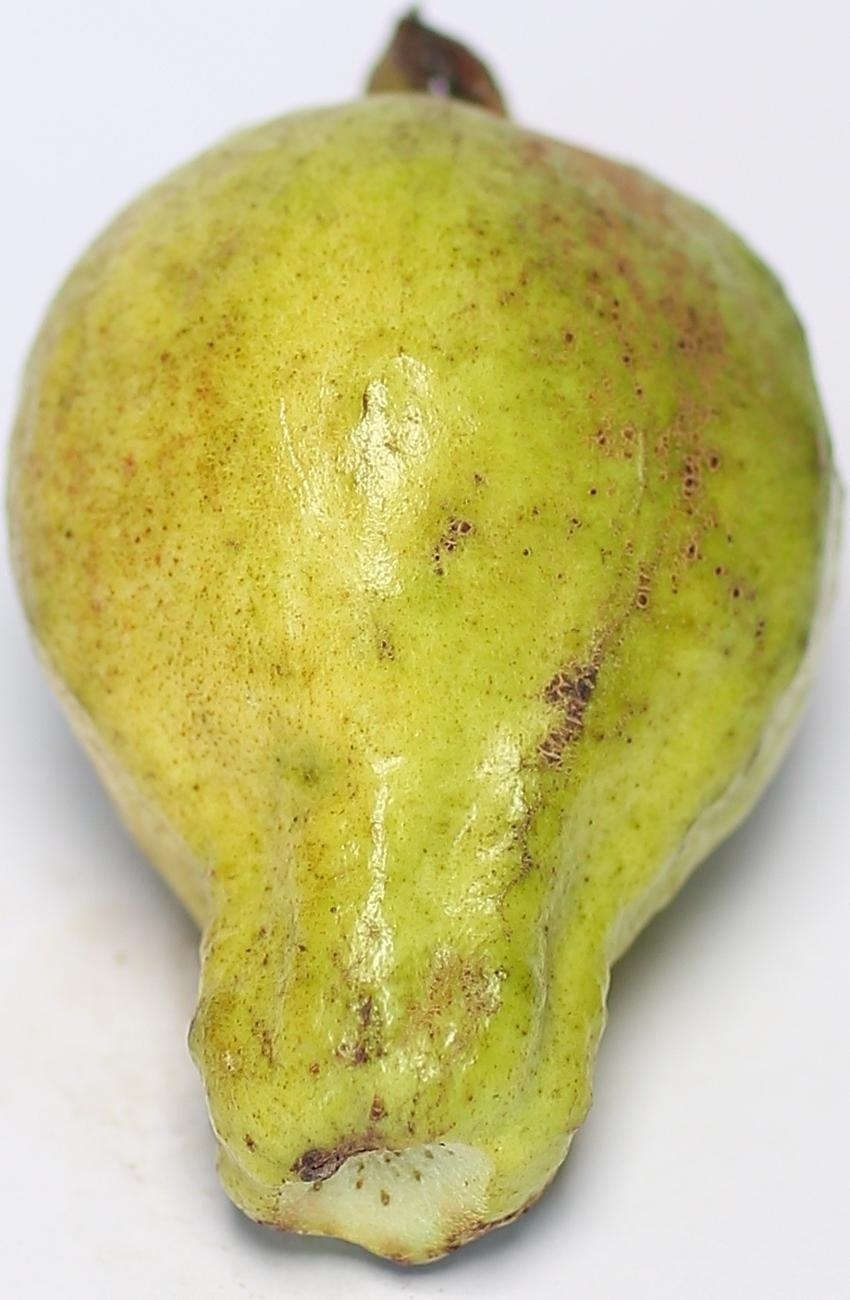
Maturity: mature-green
Variety: local-sindhi